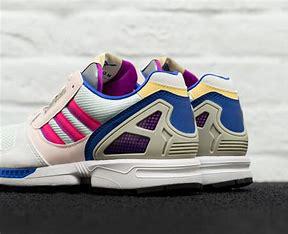
Brand: Adidas
Model: ZX 8000